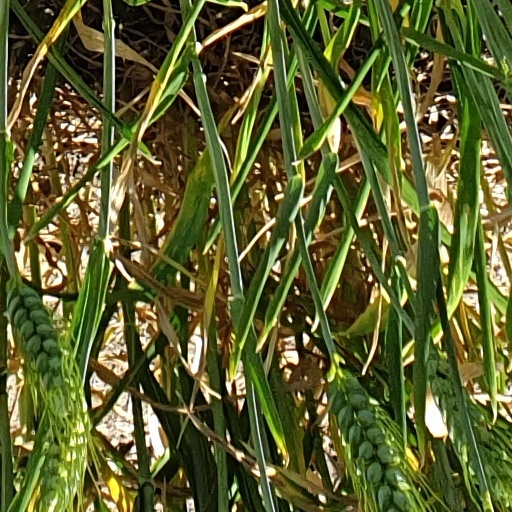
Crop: wheat